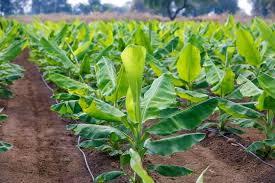
Ni shambani. Katika shamba hili, kuna migomba ya ndizi ambayo imepandwa. Ni changa kisha kuna paipu ambazo zimewekwa ambazo zinaachilia maji kwenye mimea hii.